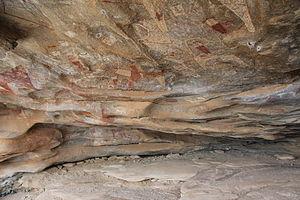
Laas Geel, ou Laas Gaal, parfois écrit Las Geel, est un ensemble d'abris sous roches ornés datant du Néolithique. Ils sont situés à mi-chemin entre Hargeisa et Berbera, au Somaliland. Ce site préhistorique, dont les peintures seraient vieilles de 5 000 à 4 000 ans, est le plus important foyer d'art rupestre de la corne de l'Afrique.